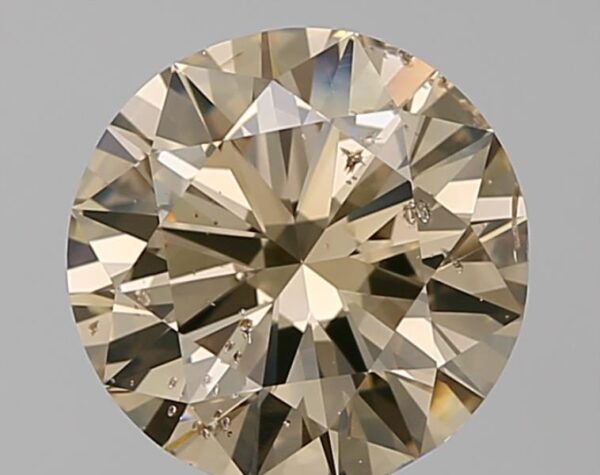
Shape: round
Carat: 3.01
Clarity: SI2-
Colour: Q-R
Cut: EX
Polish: VG
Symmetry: VG
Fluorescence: N
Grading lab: NONCERT
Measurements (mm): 9.291 x 9.372 x 5.613